Dog behavior

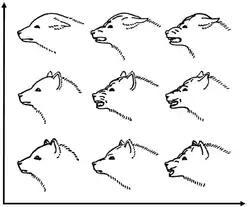
A drawing by Konrad Lorenz showing facial expressions of a dog - a communication behavior. X-axis is aggression, y-axis is fear.

Dog behavior is the internally coordinated responses of individuals or groups of domestic dogs to internal and external stimuli. It has been shaped by millennia of contact with humans and their lifestyles. As a result of this physical and social evolution, dogs have acquired the ability to understand and communicate with humans. Behavioral scientists have uncovered a wide range of social-cognitive abilities in domestic dogs.